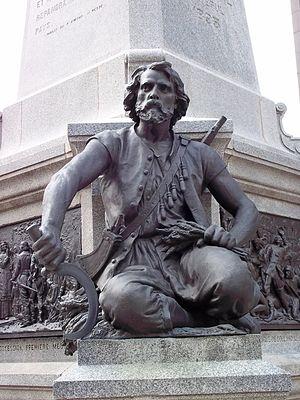
Charles Le Moyne au Monument à Maisonneuve, Place d'Armes, Montréal
Le Monument à Maisonneuve est une œuvre de Louis-Philippe Hébert à la mémoire de Maisonneuve, fondateur de Montréal, installée en 1895 au centre de la place d'Armes dans le Vieux-Montréal.